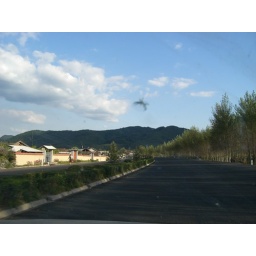
blue sky make me in dream